Brian Wilson

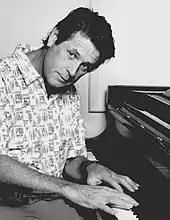
Wilson in 1990

Brian Douglas Wilson (June 20, 1942 – June 11, 2025) was an American musician, songwriter, singer and record producer who co-founded the Beach Boys and received widespread recognition as one of the most innovative and significant musical figures of his era. His work was distinguished for its high production values, complex harmonies and orchestrations, vocal layering, and introspective or ingenuous themes. He was also known for his versatile head voice and "falsetto".